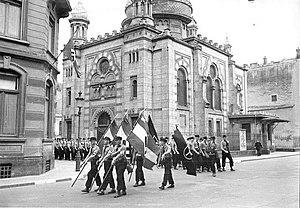
La Shoah au Luxembourg recouvre les persécutions, les déportations et l'extermination subies par les Juifs durant la Seconde Guerre mondiale au Luxembourg.
L'implication du Grand-Duché de Luxembourg dans la Seconde Guerre mondiale a commencé avec son invasion par les forces allemandes le 10 mai 1940 et a duré au-delà de sa libération par les forces alliées à la fin de 1944 et au début de 1945.
Malgré sa petite taille, le Grand-Duché de Luxembourg est un authentique État avec une histoire particulièrement riche. Situé au cœur de l’Europe, entre la France, la Belgique et l’Allemagne, il a participé aux grandes évolutions européennes. Le passé mouvementé du Grand-Duché est un véritable condensé de l’histoire européenne.